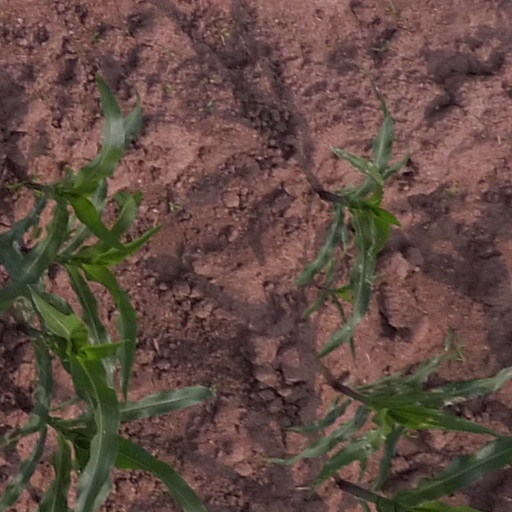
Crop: maize; corn